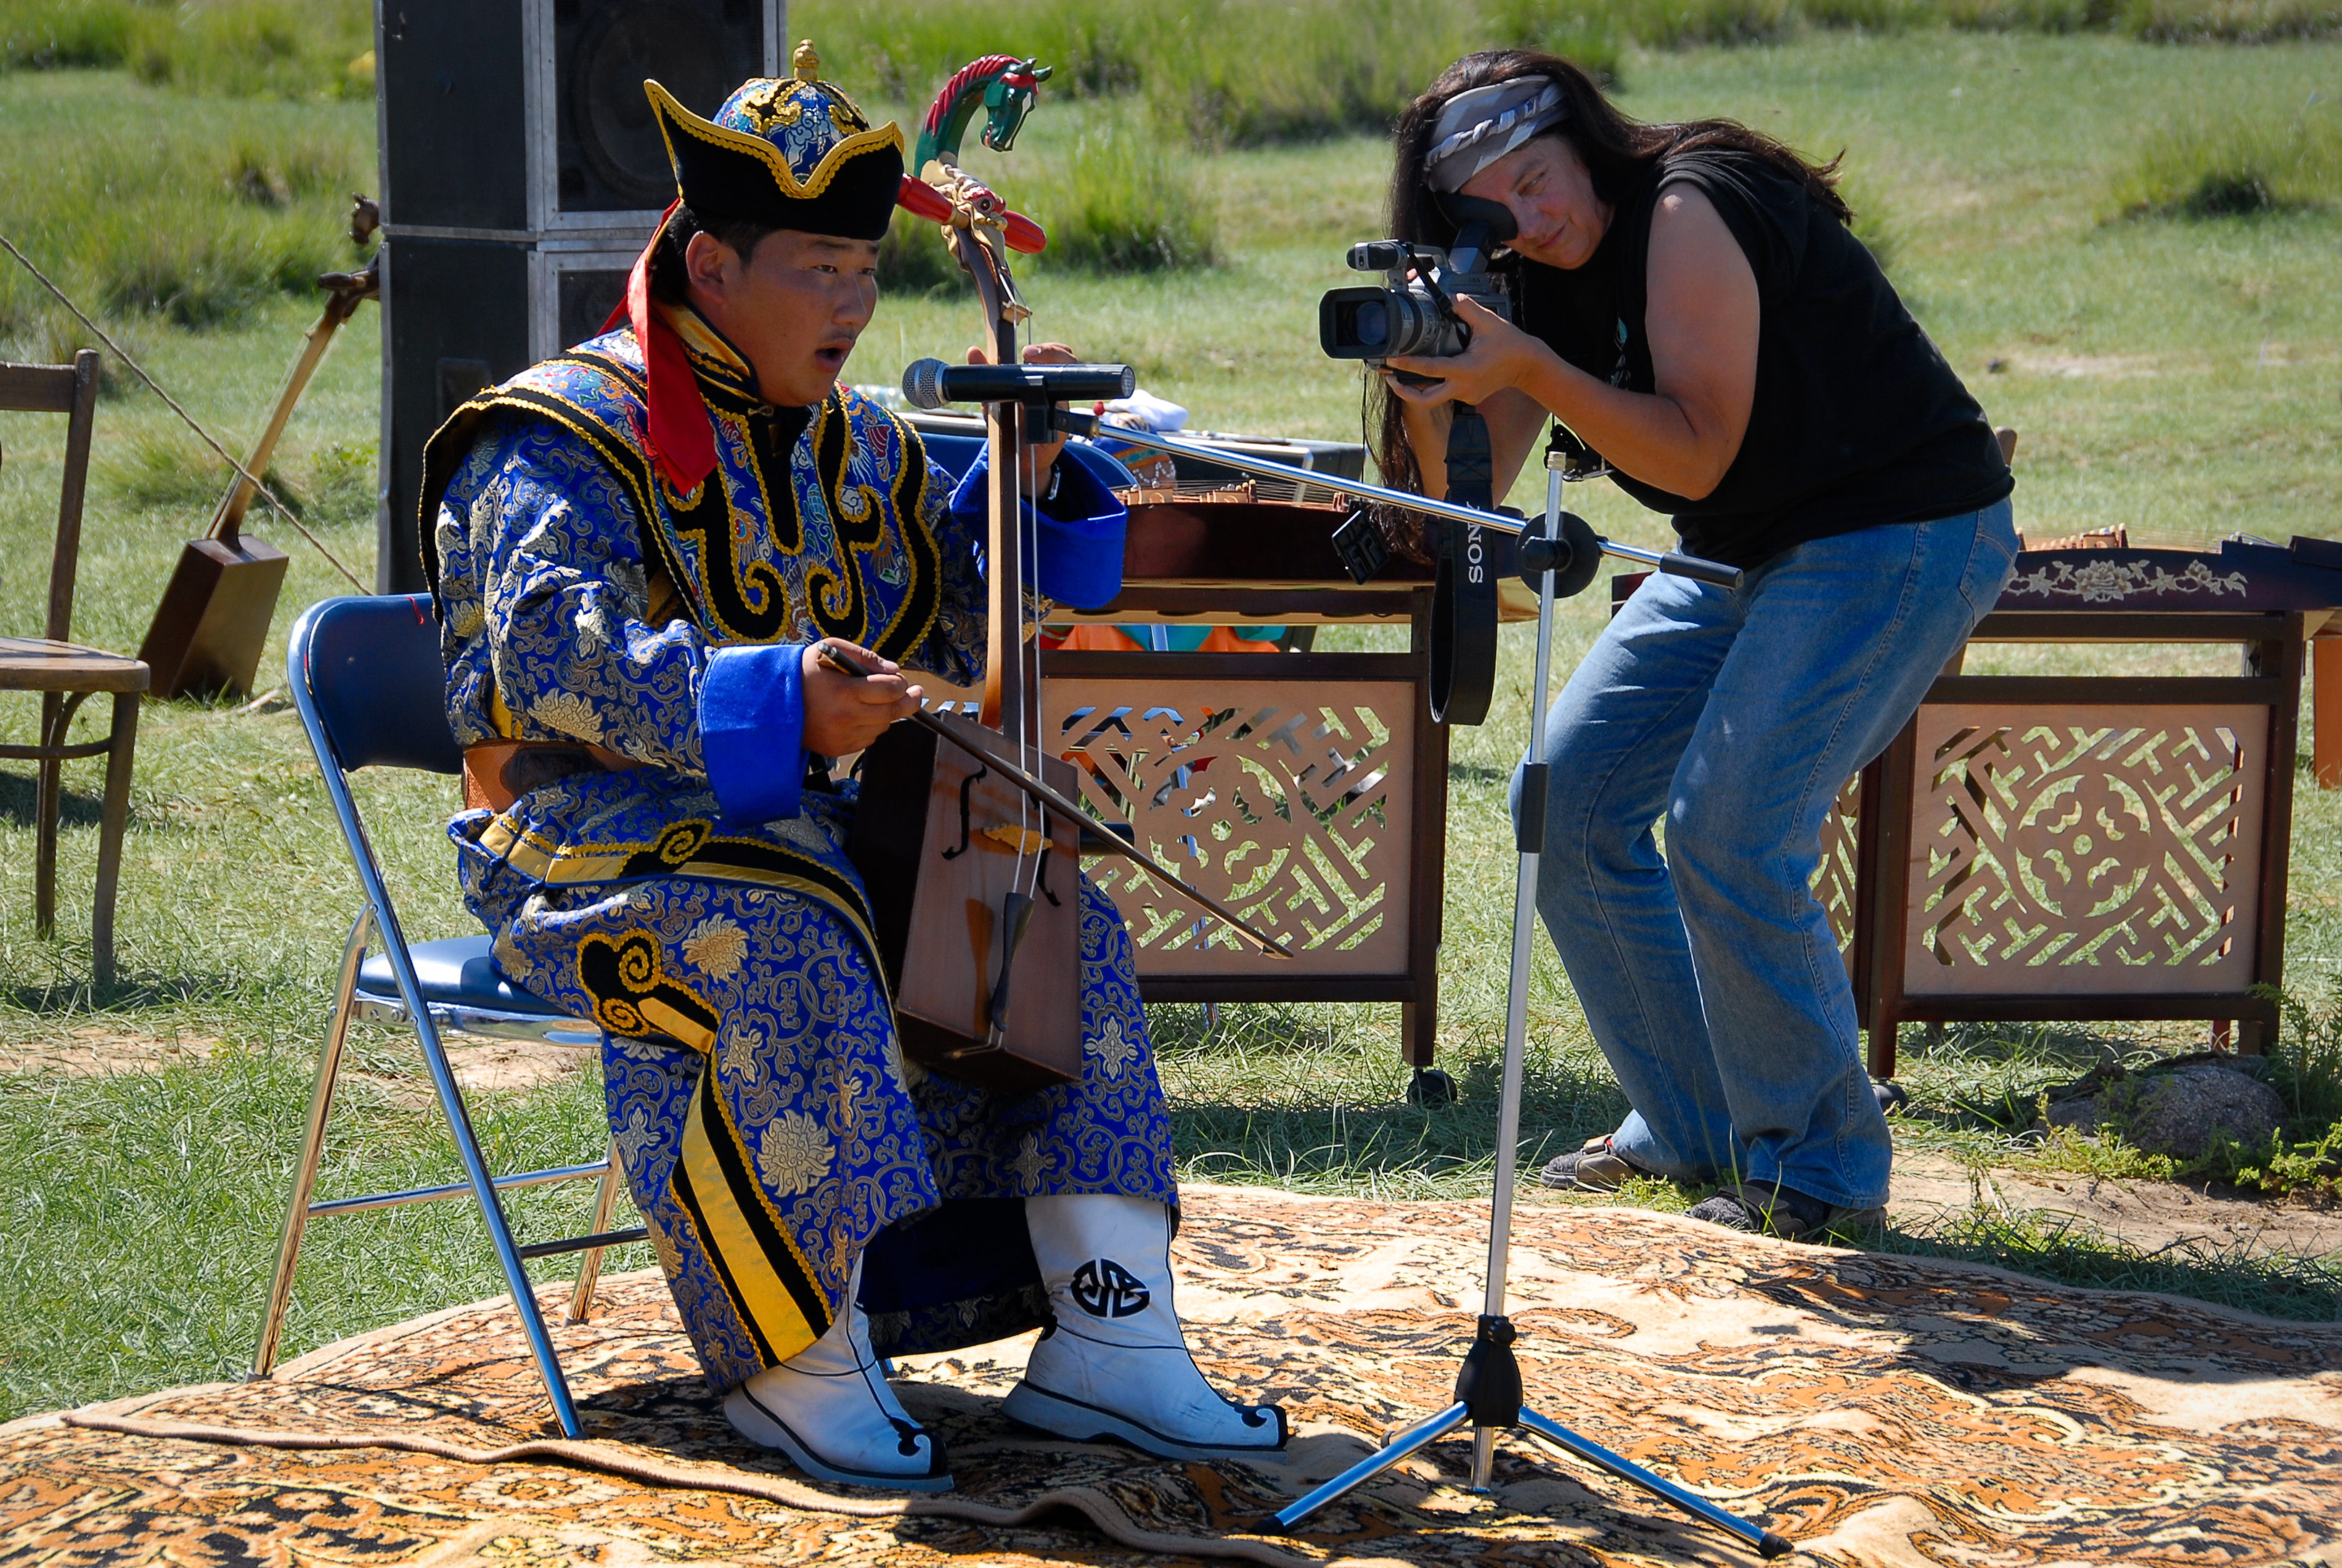
outdoor, people, festival, shooting, sports, costume, traditional, mongolia, mongolei, naadam, khovd, serienaadam, mn, chowdaimag, folklore, shooting sport